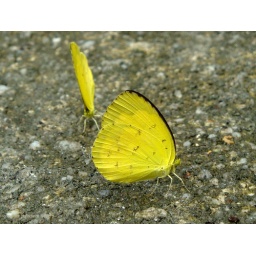
A yellow butterfly in Borneo